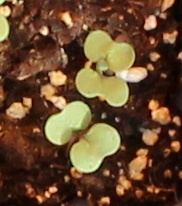
Label: Canola